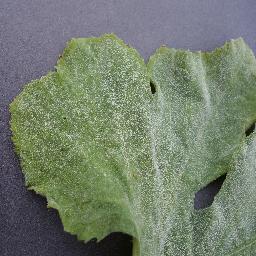
Label: Squash___Powdery_mildew